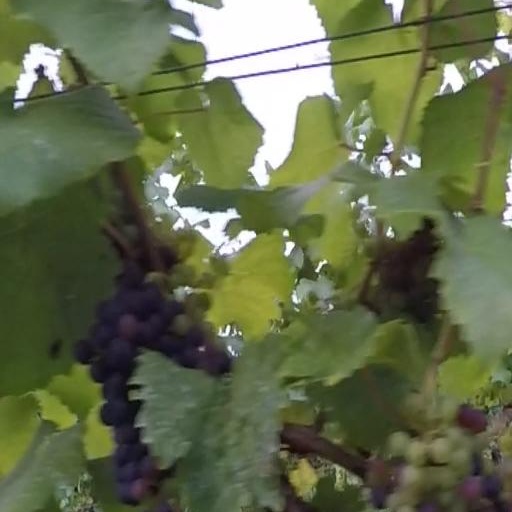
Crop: grape